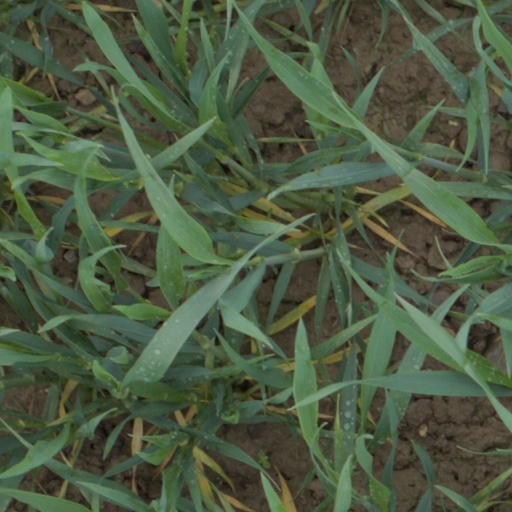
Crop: wheat